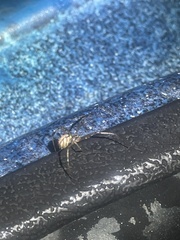
Species: Lactrodectus_hesperus